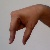
The image shows a hand gesture representing the letter 'Q' in Indian Sign Language.